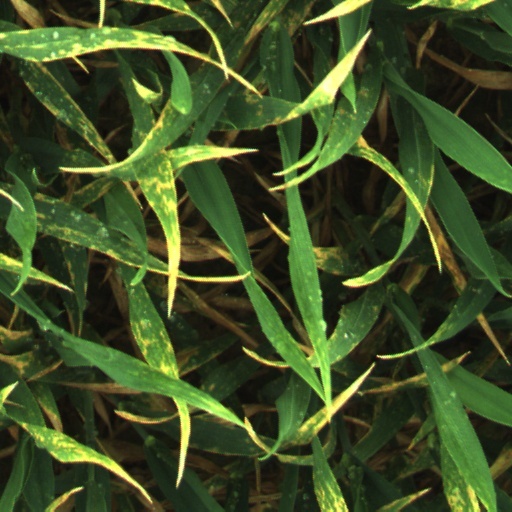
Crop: wheat